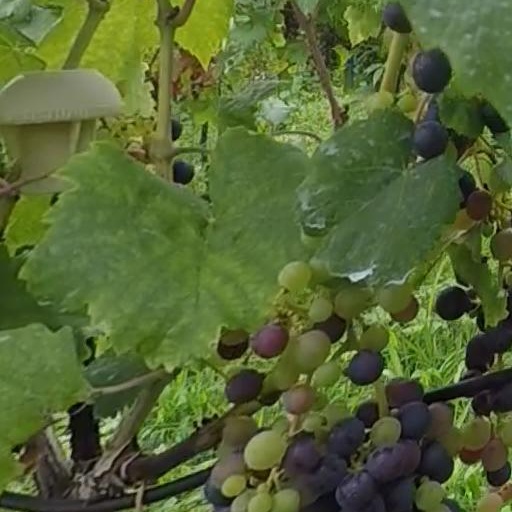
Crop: grape